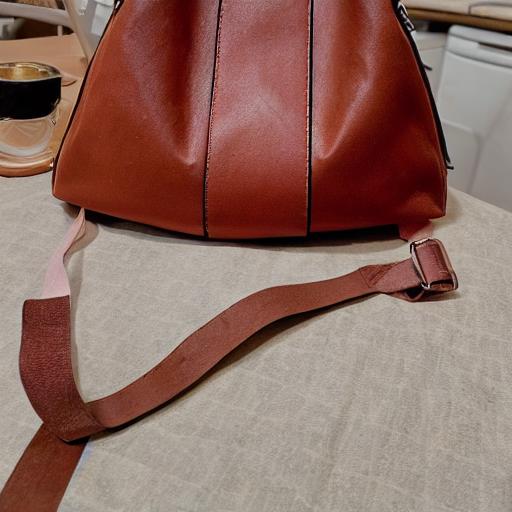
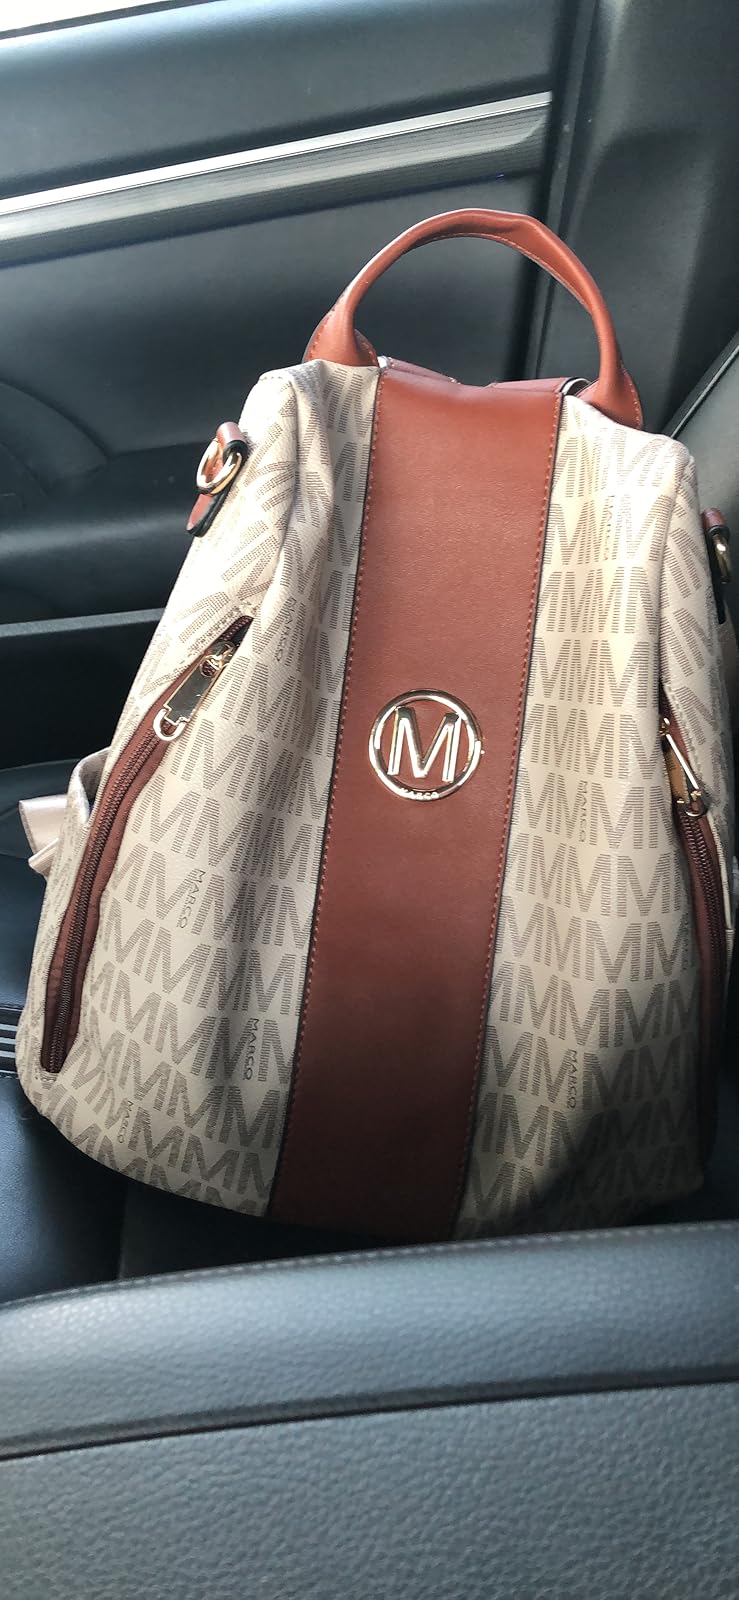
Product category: accessories_handbag
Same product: no